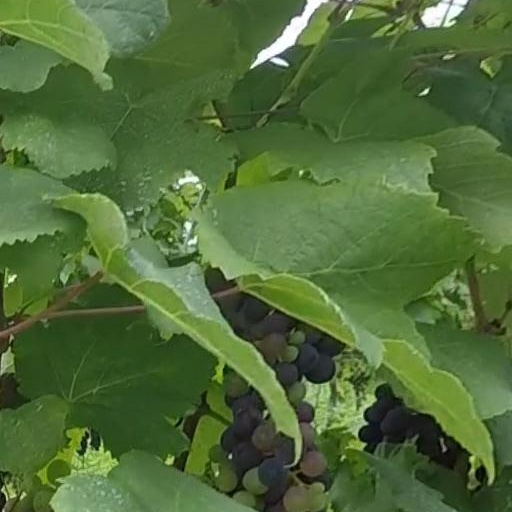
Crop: grape